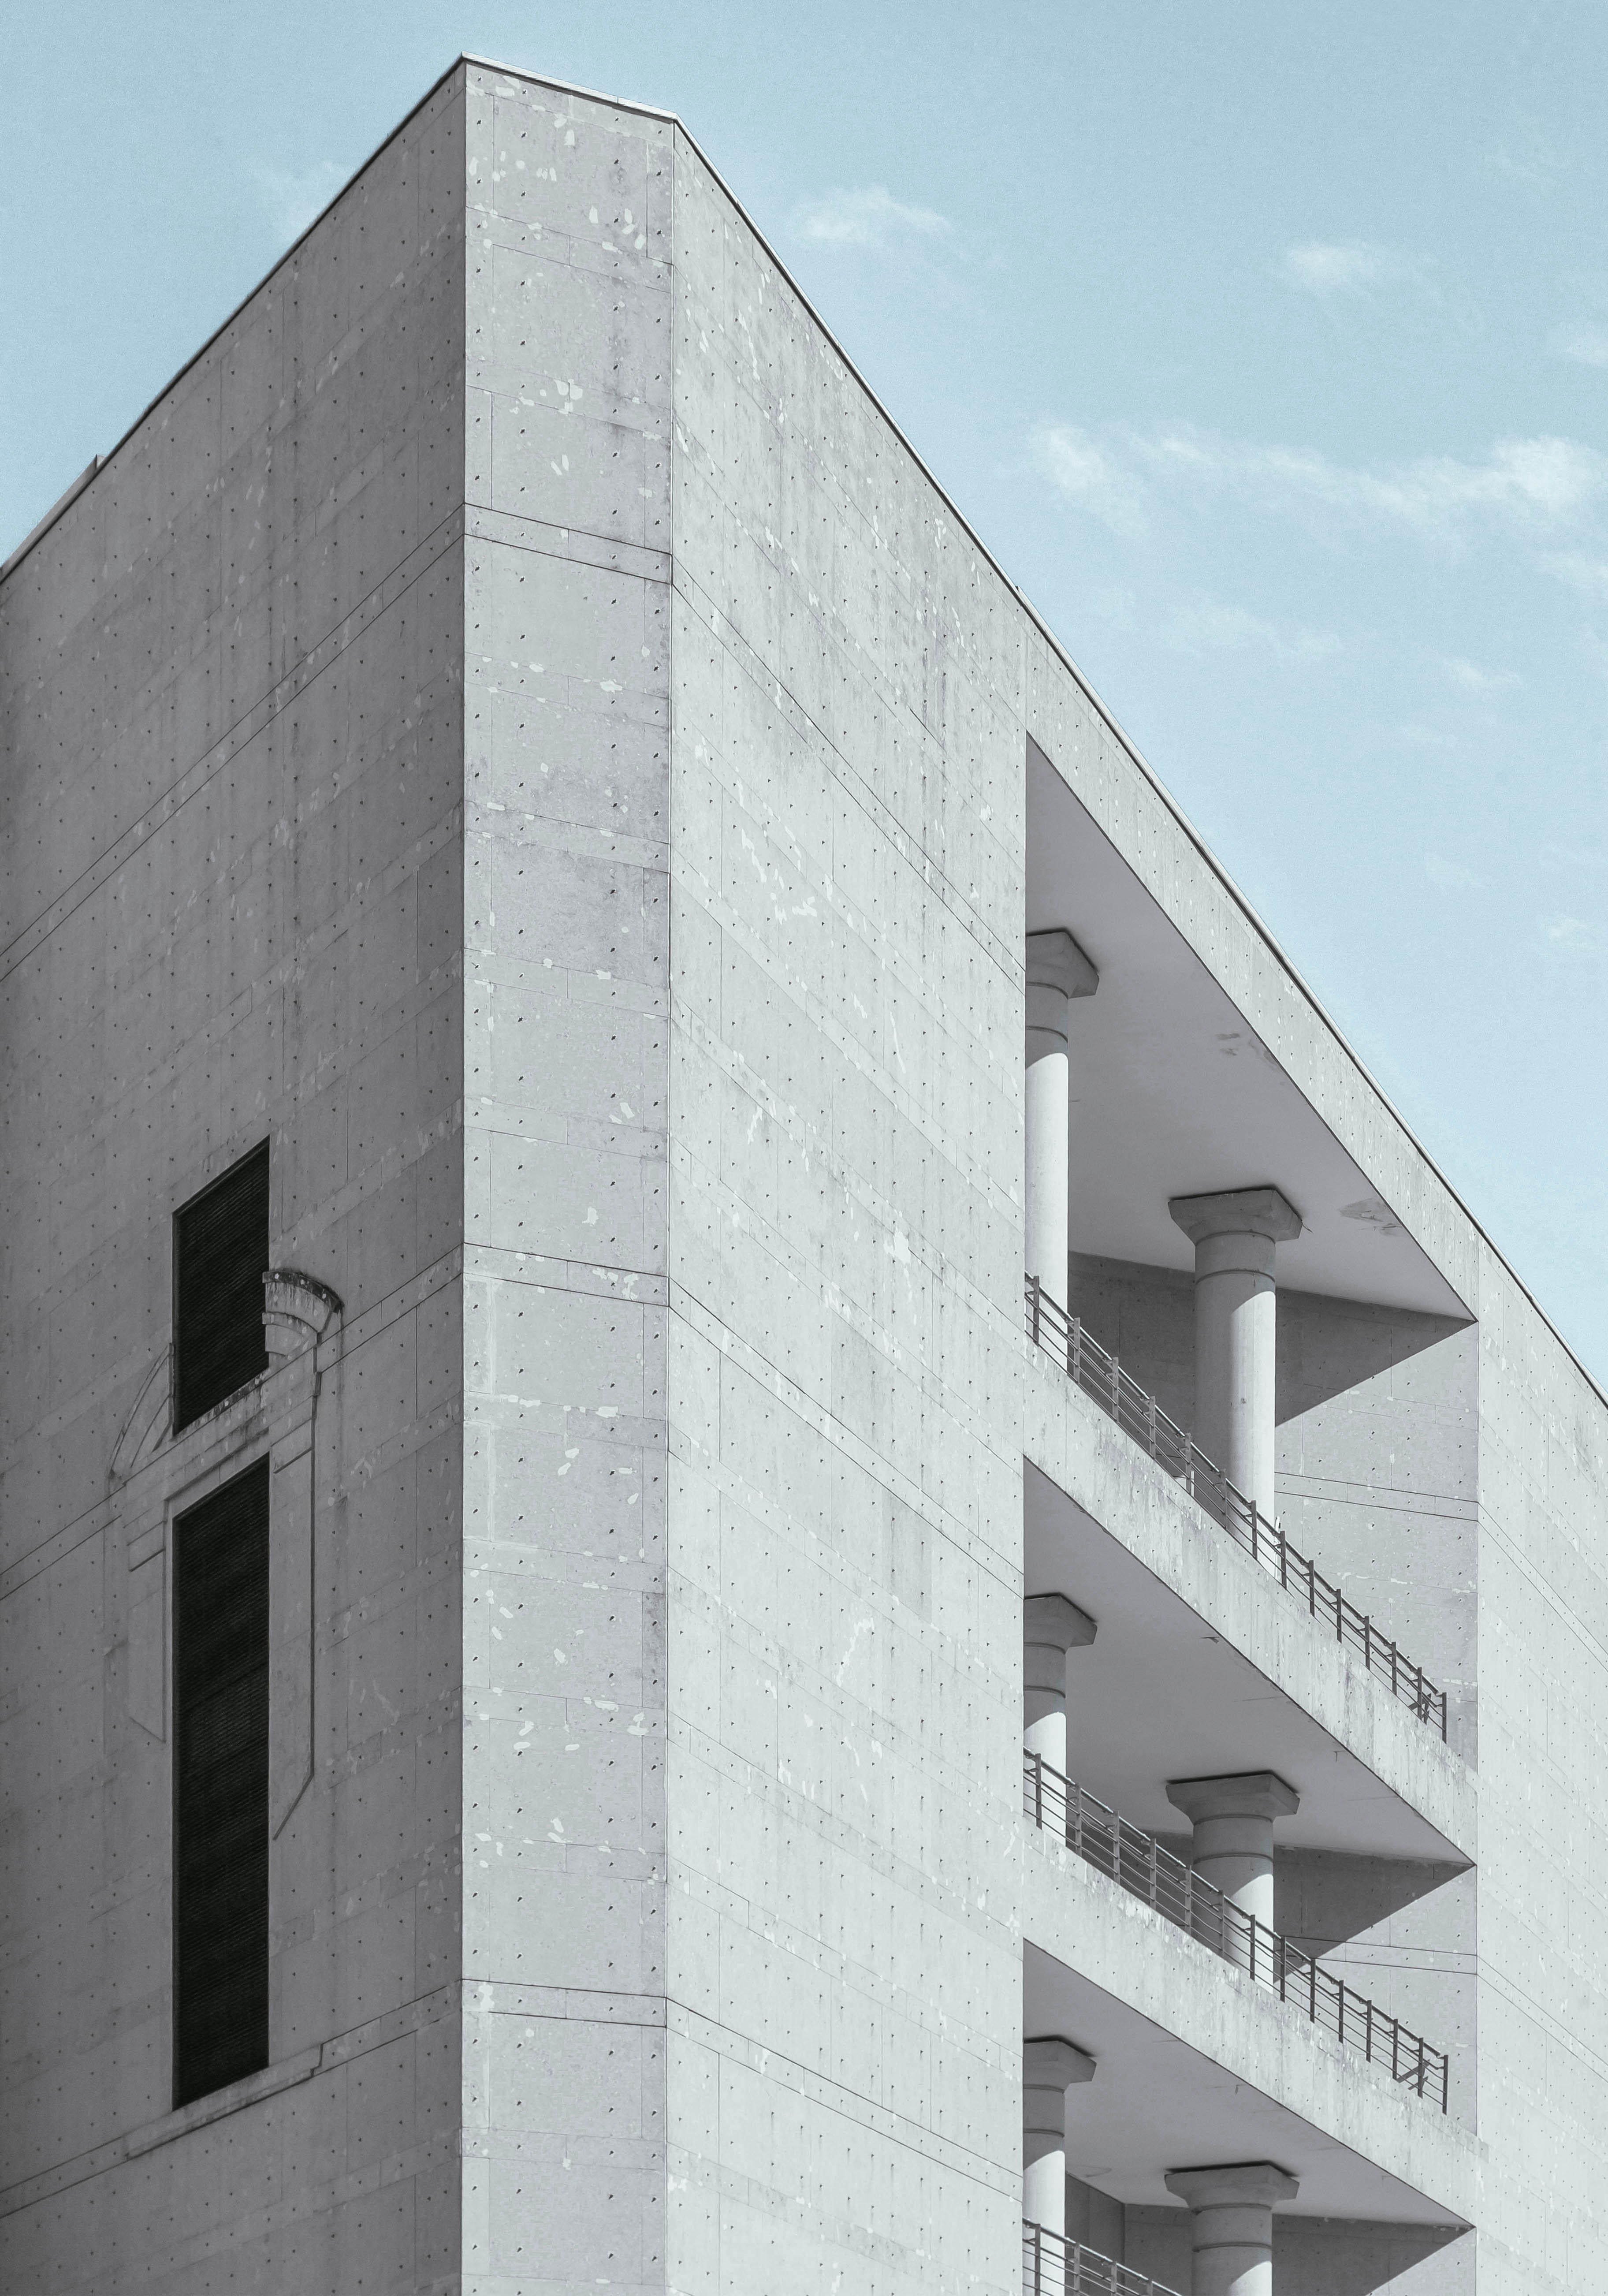
architecture, structure, sky, white, house, building, tower, facade, professional, concrete, tower block, brutalist architecture